Aubervilliers

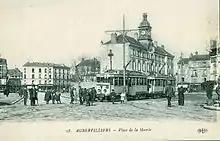
The square was once served by numerous tramways. The AR line (Aubervilliers - République), the "Compagnie des tramways de Paris et du département de la Seine" (TPDS) line and many others once terminated here.

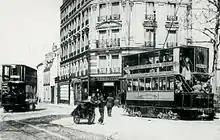
...as well as an electric "Imperial" tram from TPDS which circulated on the Place de la République - Gare de l'Est - Parisian cemetery - Quatre Chemins - Aubervilliers line.

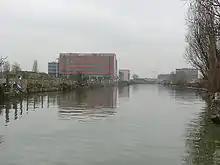
The Canal Saint-Denis at Aubervilliers

The Canal Saint-Denis once had important river ports and there was the Paris-Hirson railway and an industrial railway for Saint-Denis/Aubervilliers which served the "Plaine Saint-Denis".